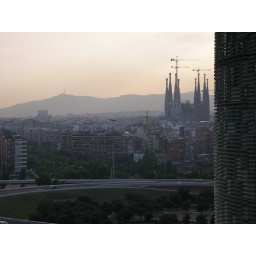
sagrada familia, water authority office building in foreground